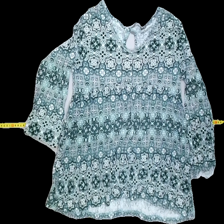
View: front
Type: Top
Category: Ladies
Brand: Not in the list
Brand text on label: Dotted Blue
Colors: Green, White, Black, Multicolor
Material: 100% viscose
Pattern: Geometric print
Cut: Loose, C-collar
Size: L
Season: All
Smell: Minor
Damage: Loose thread
Price range: <50
Recommended usage: Recycle